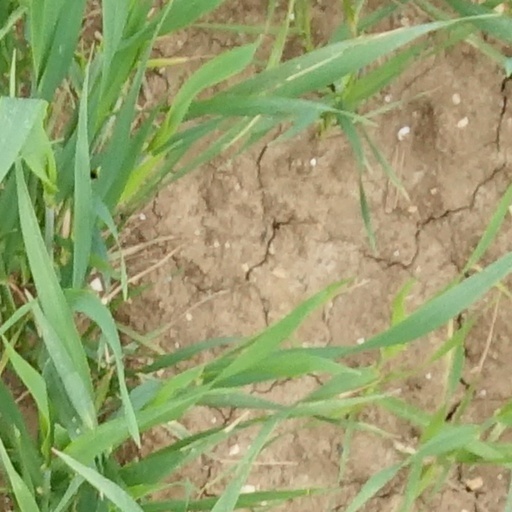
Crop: wheat